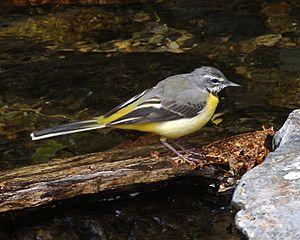
Schokland est une ancienne île du golfe du Zuiderzee, située dans la province néerlandaise du Flevoland.
La Bergeronnette des ruisseaux est une espèce de passereaux appartenant à la famille des Motacillidae qui, comme son nom l'indique, vit près des cours d'eau.